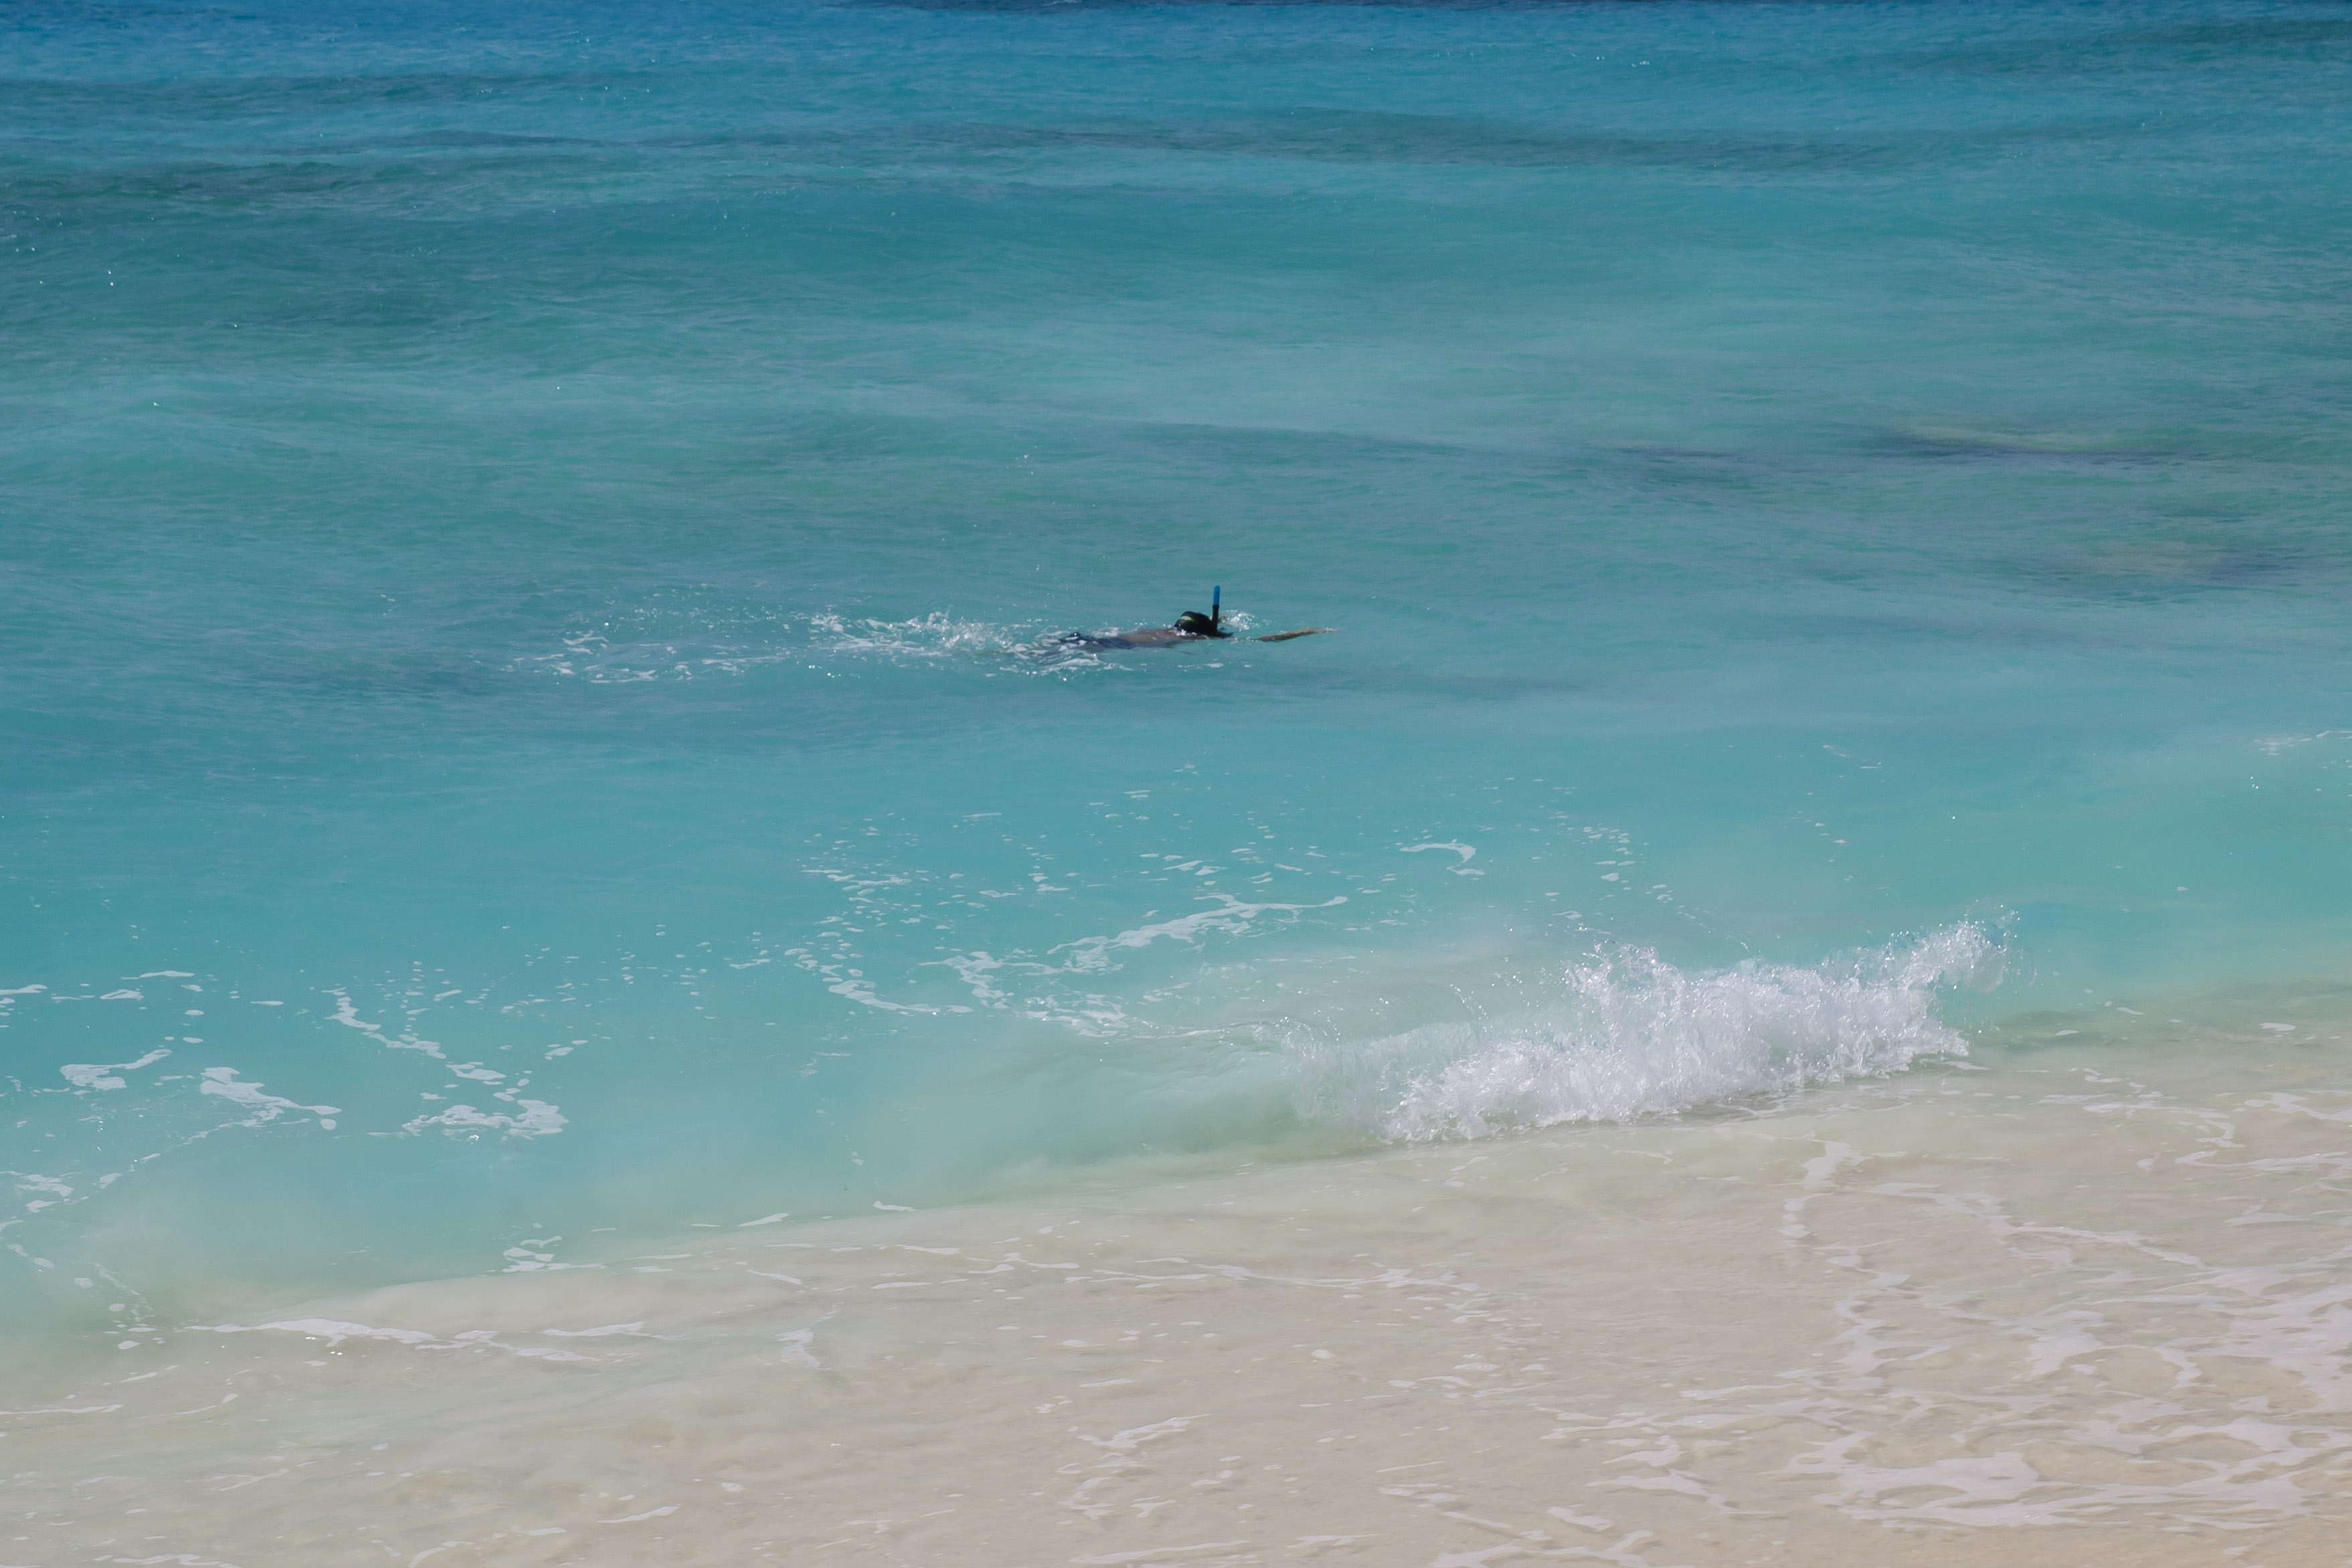
beach, sea, coast, sand, ocean, shore, wave, nikon, body of water, venezuela, cape, d300, losroques, water sport, wind wave, surfing equipment and supplies